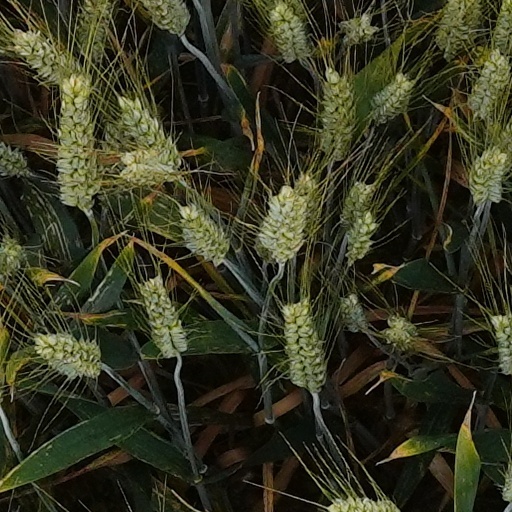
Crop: wheat